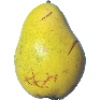
Label: pear_monster